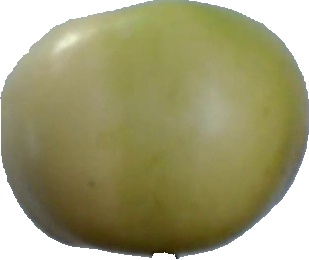
Label: apple_6